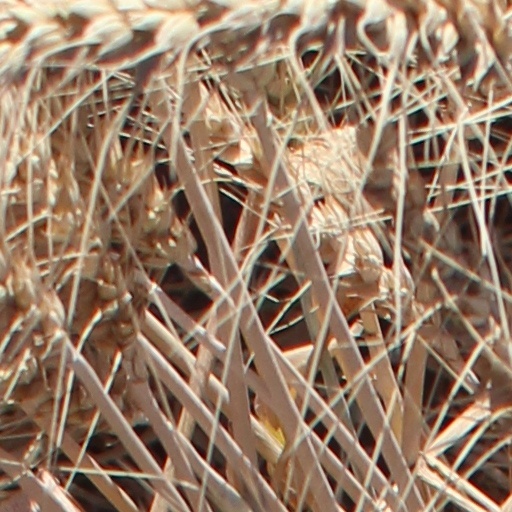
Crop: wheat